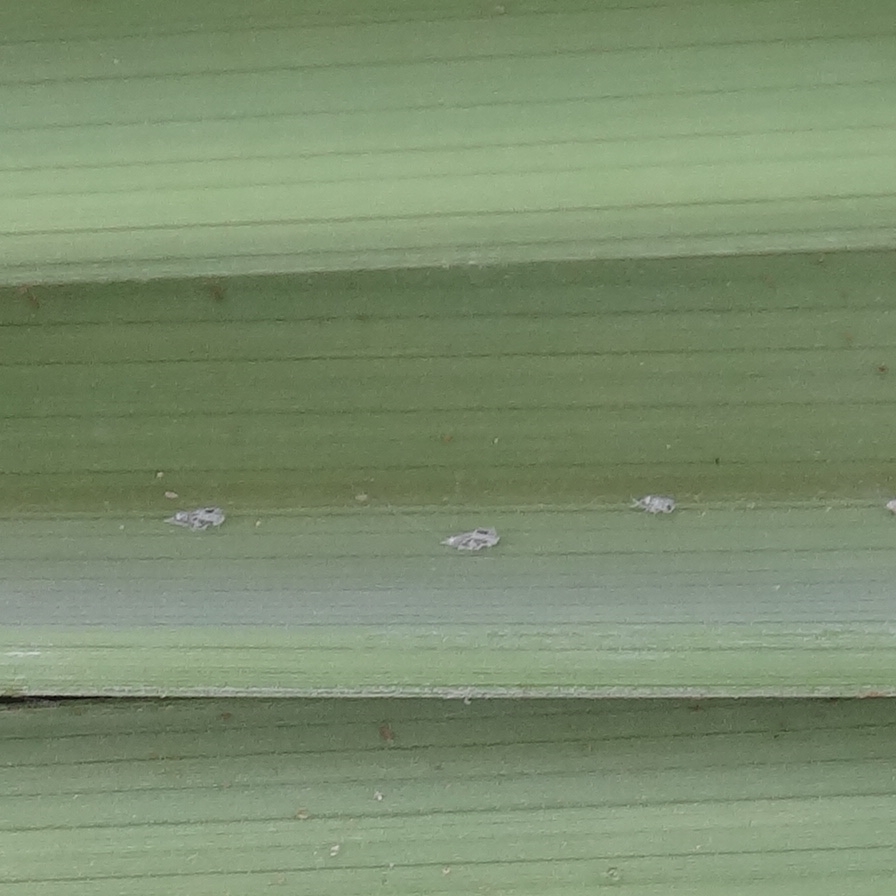
Label: Bug